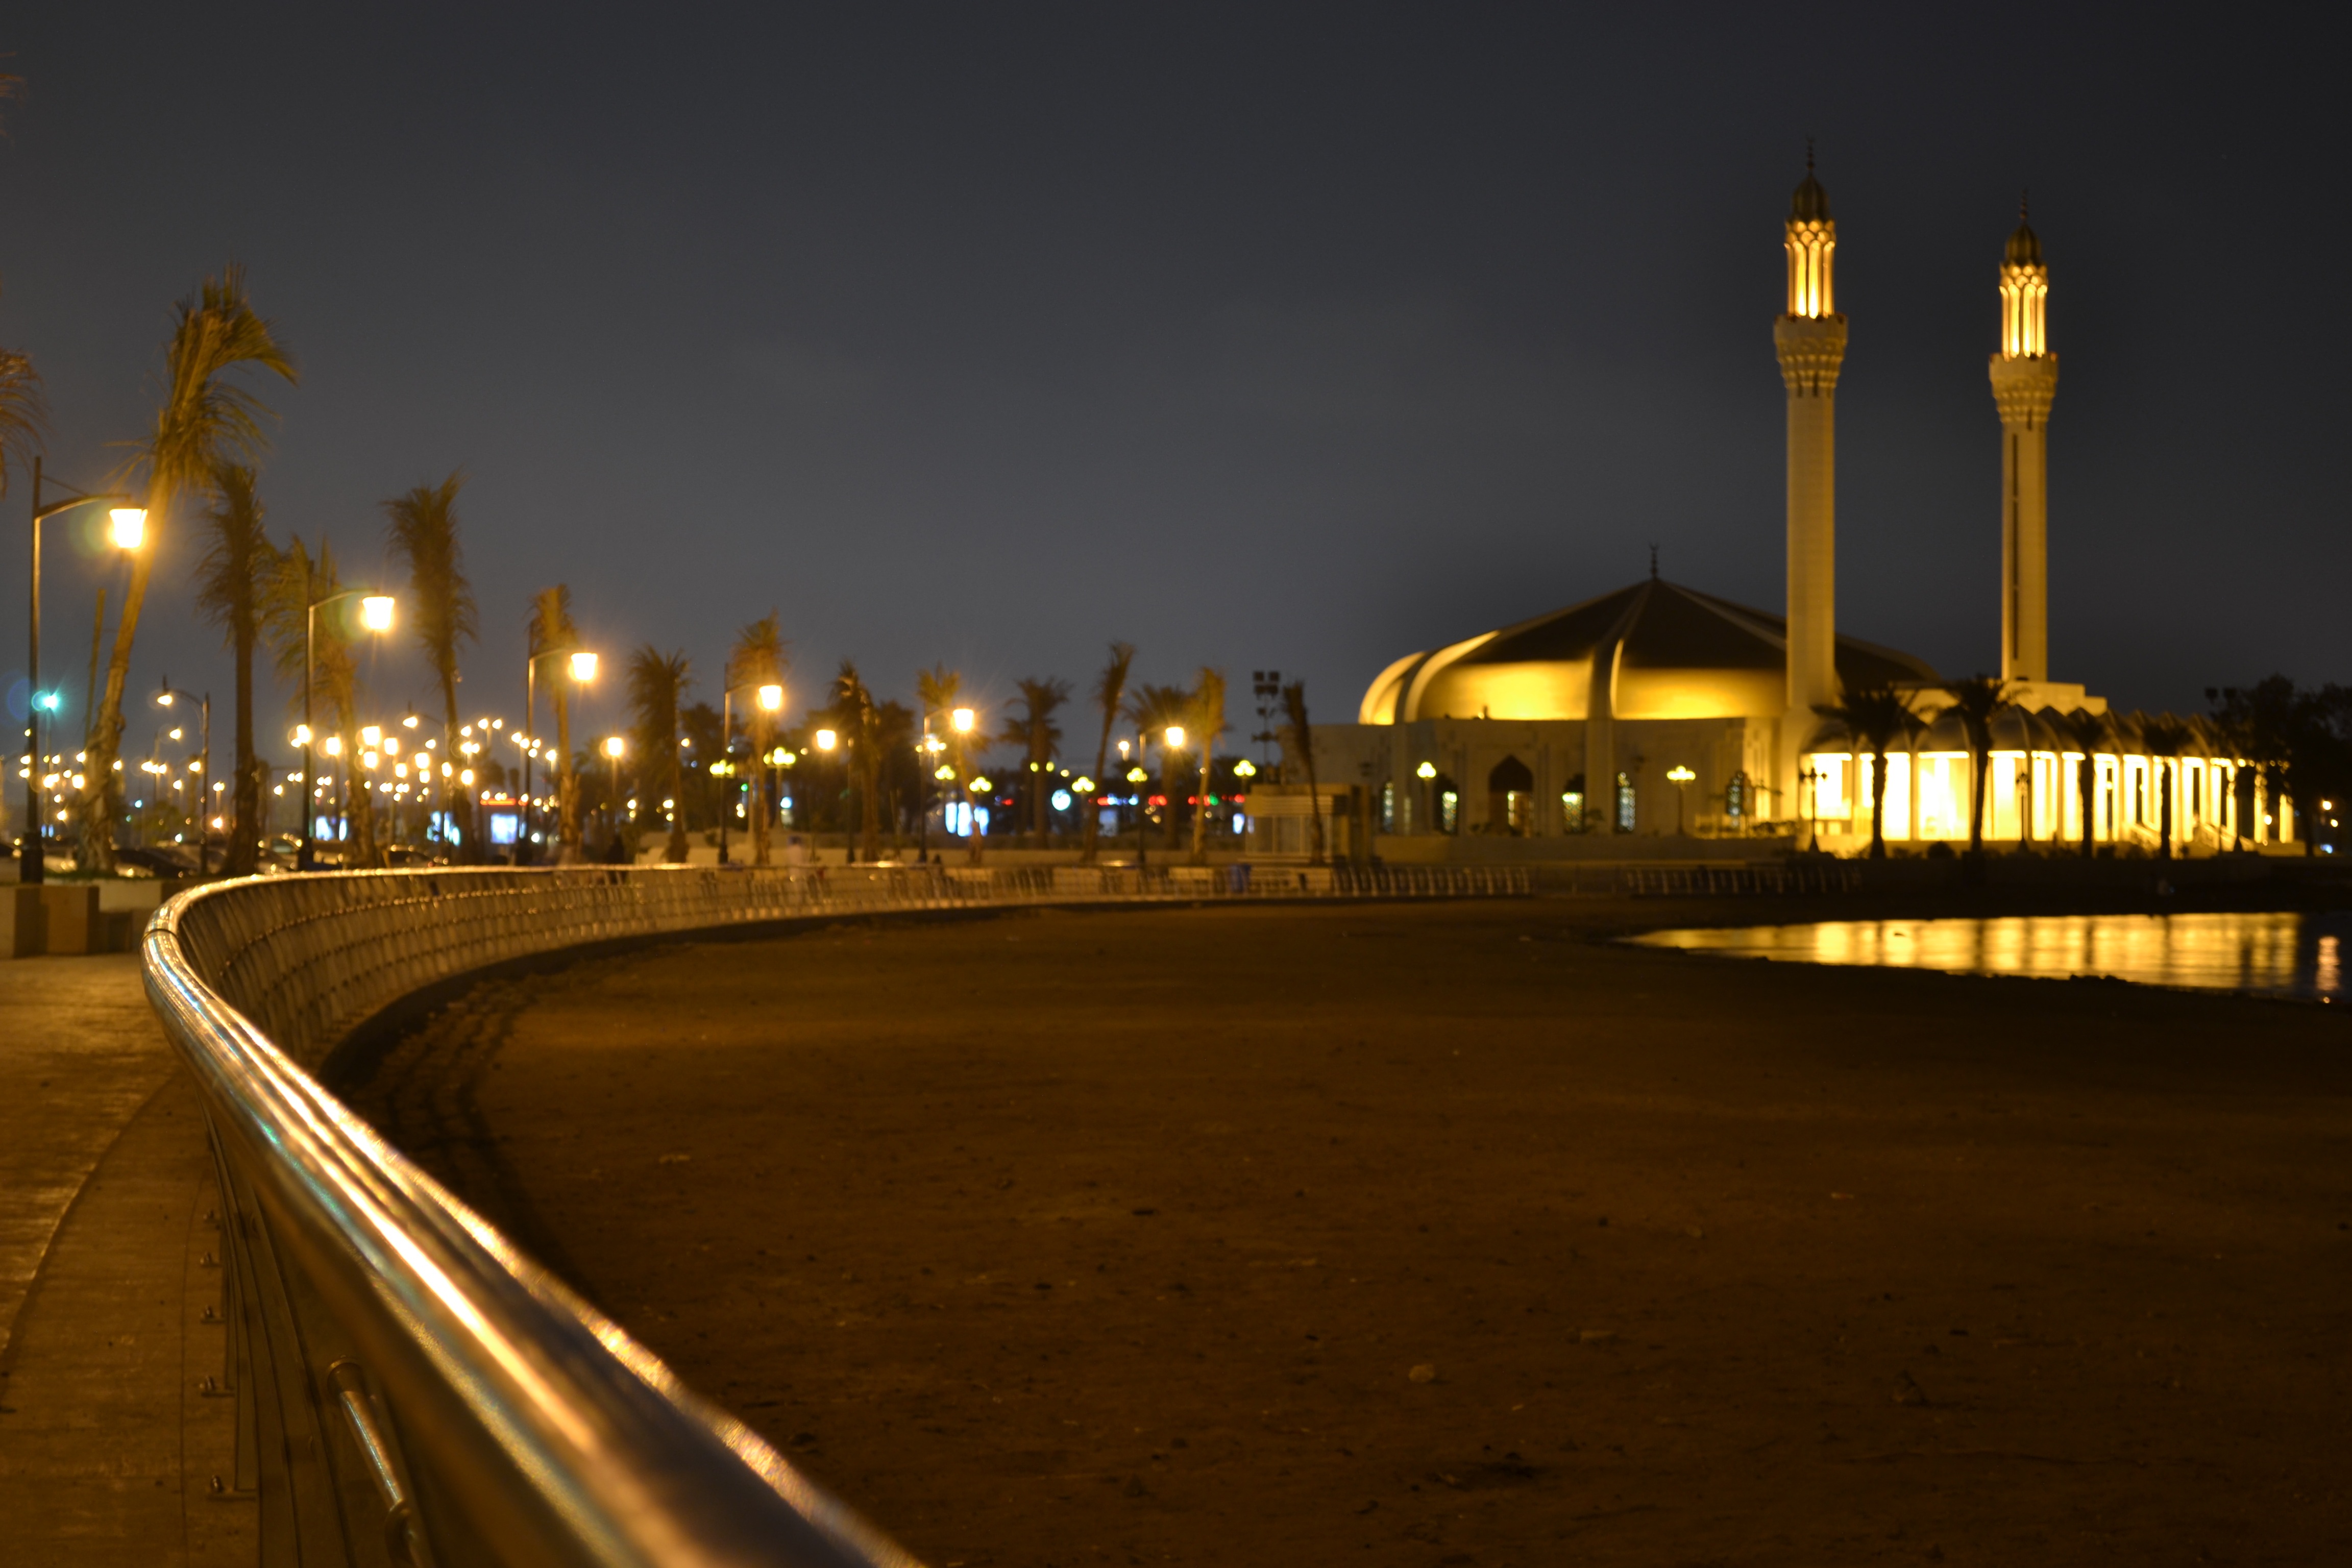
light, skyline, night, morning, city, cityscape, downtown, dusk, evening, landmark, street light, lighting, mosque, saudi, jeddah, human settlement